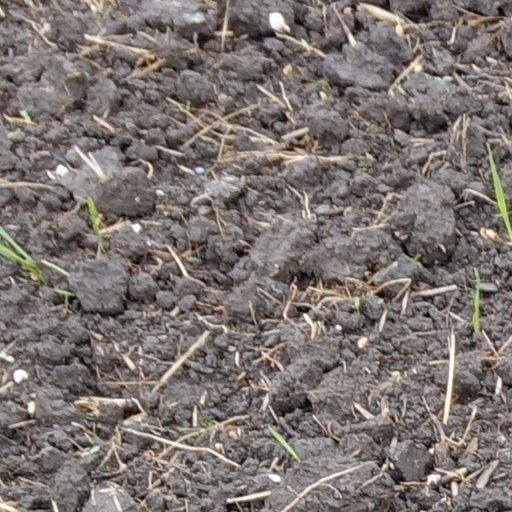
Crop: wheat